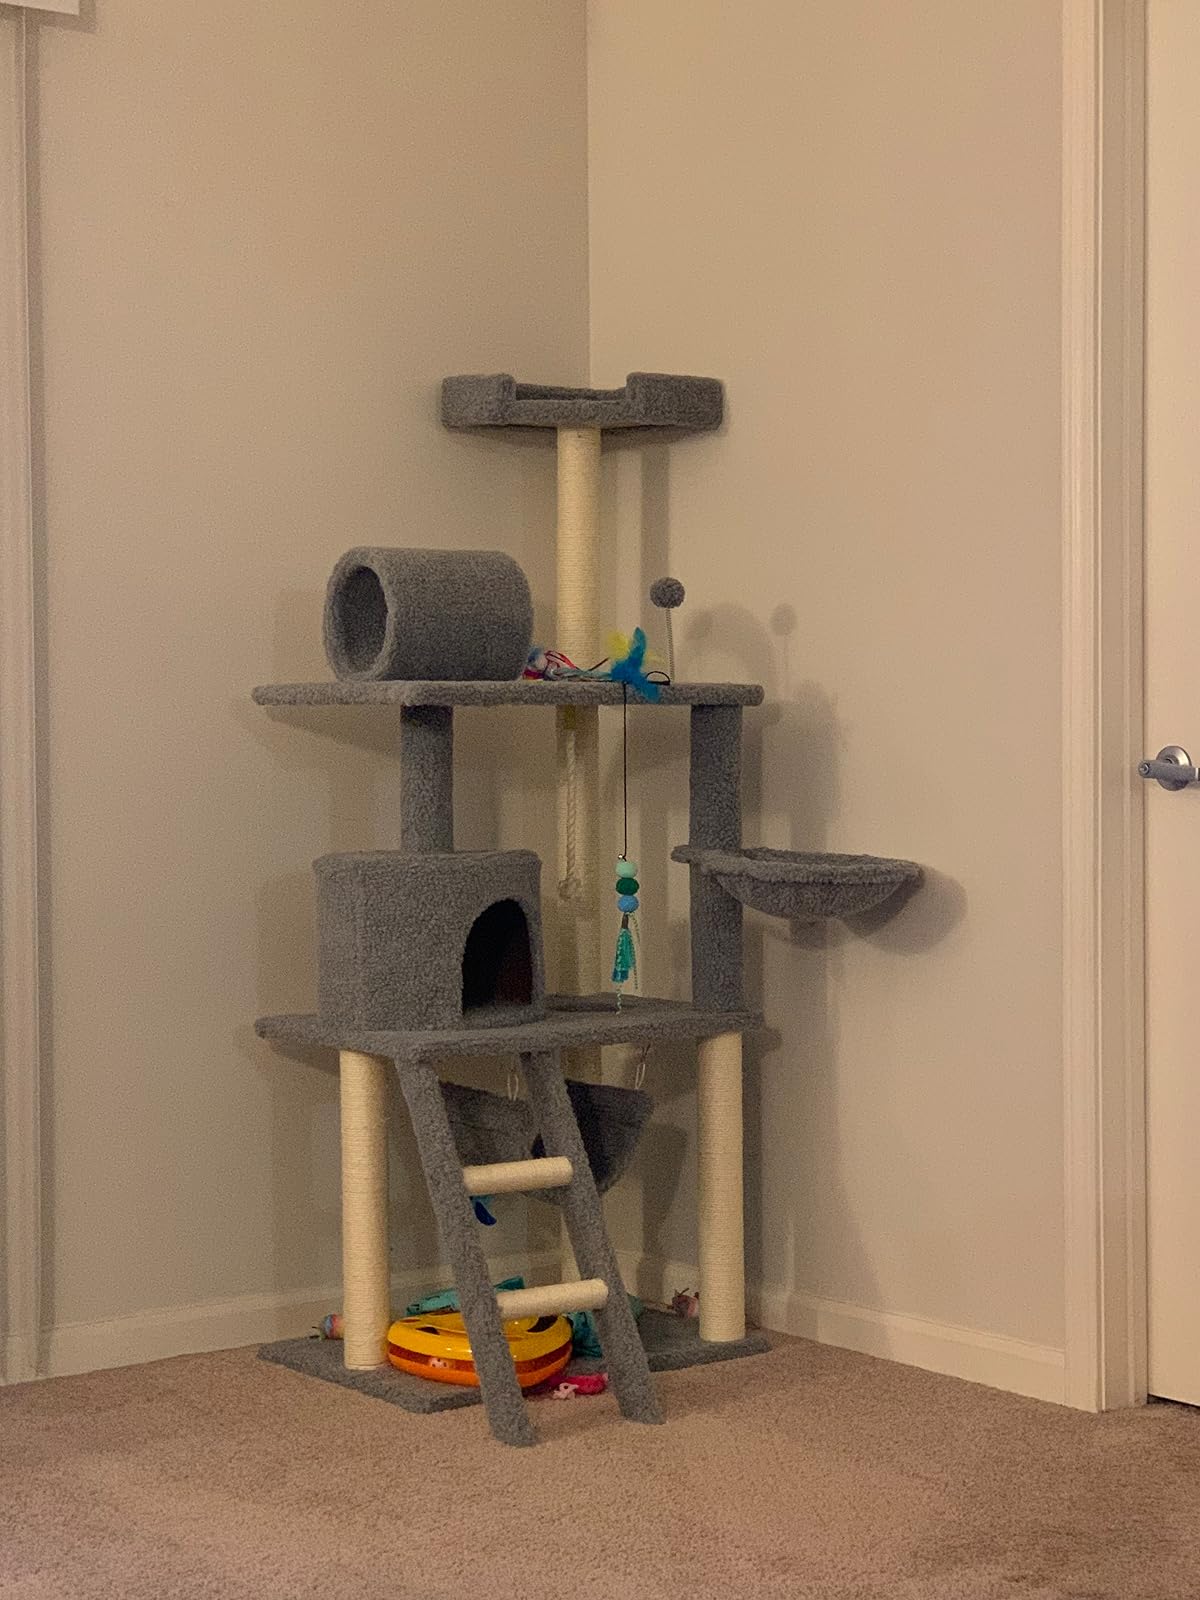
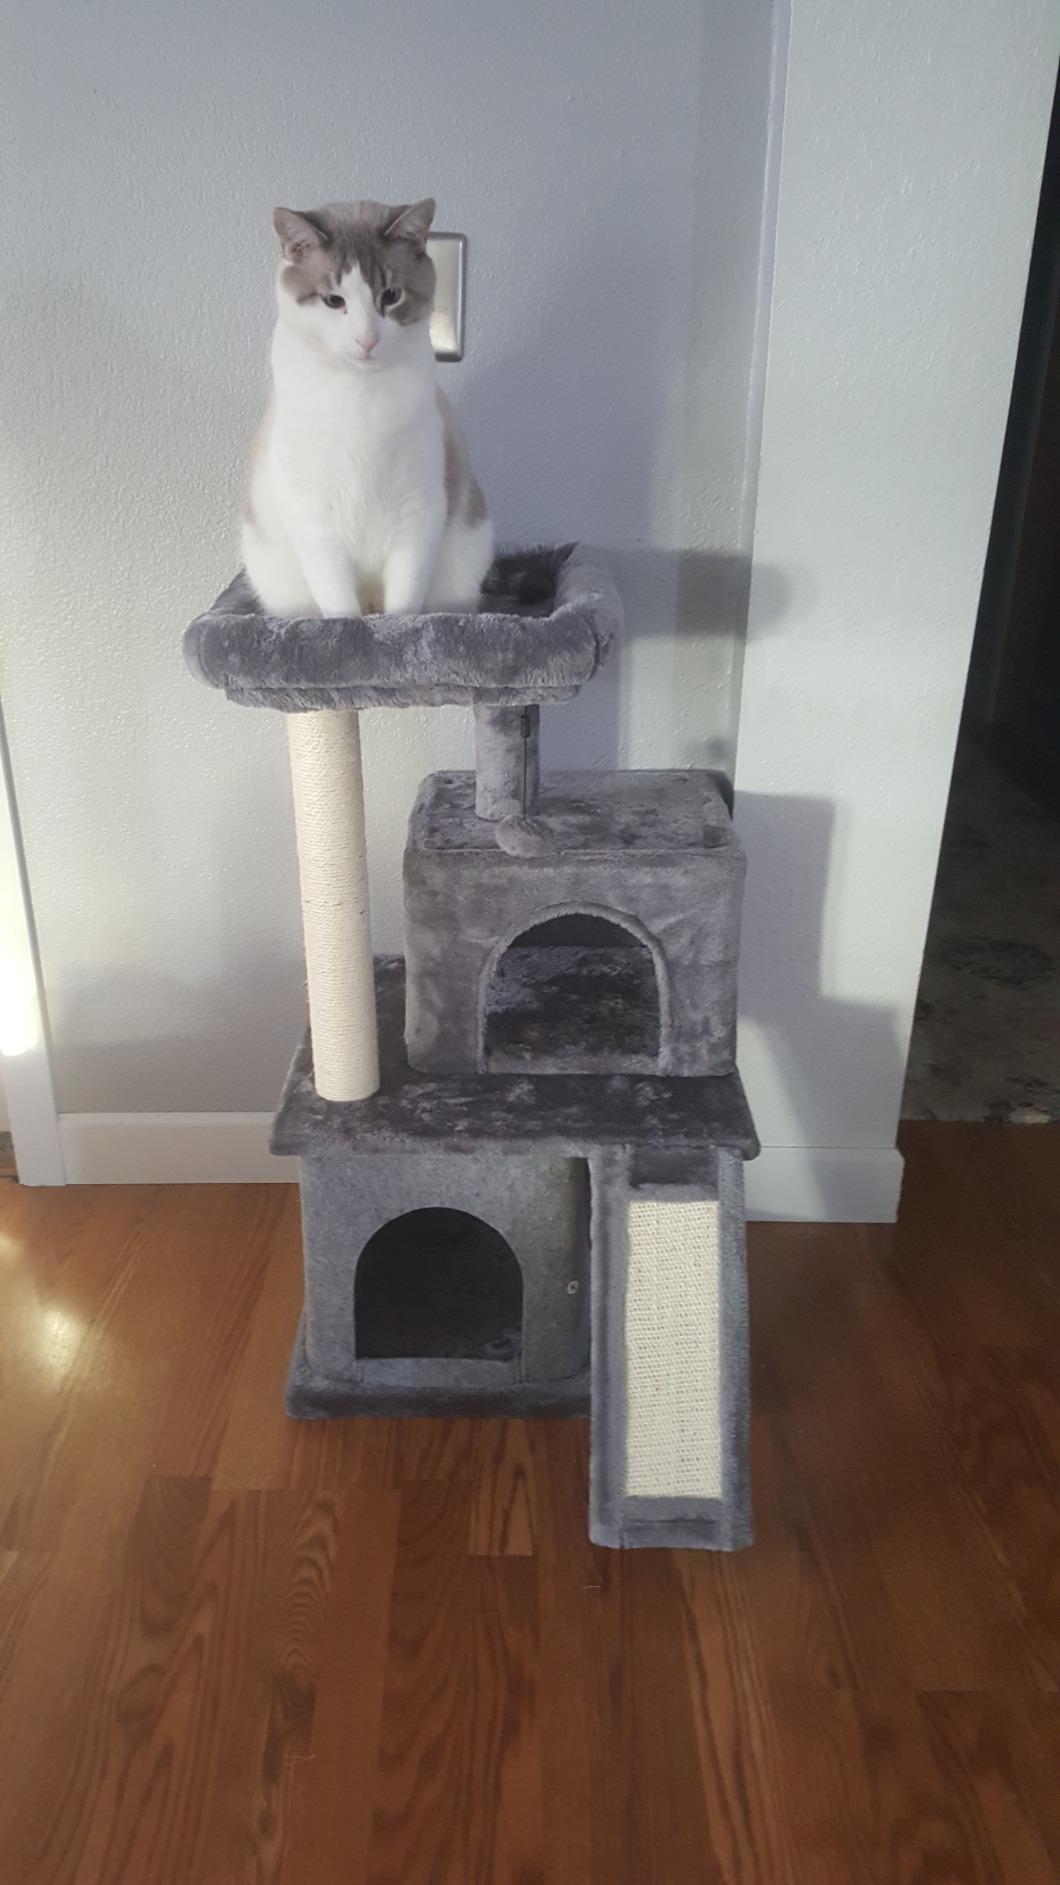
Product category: items_cat tree
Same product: no